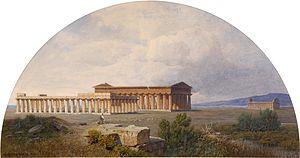
Louis Spangenberg est un peintre allemand.